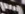
Number: 1